Great Dalby railway station

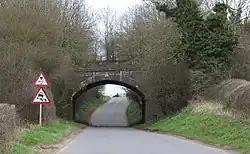
The railway bridge, that was adjacent to the site, in 2006

Great Dalby railway station was a railway station serving the village of Great Dalby, Leicestershire on the Great Northern and London and North Western Joint Railway. It opened on 15 December 1879 and closed to regular traffic on 7 December 1953.